Dual-use technology

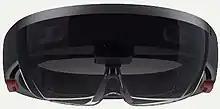
Microsoft's HoloLens 2

Early 2019, Microsoft announced the HoloLens 2, smart glasses that will allow consumers to experience augmented reality within the real world. However, it was revealed Microsoft made a 479 million dollar deal with the U.S. government. This contract would have Microsoft create and supply the U.S. Army a separate version of the HoloLens smart glasses called the Integrated Visual Augmentation System (IVAS). The IVAS would be used to train soldiers, as well as field medics with battlefield experience within a virtual environment. This version of the HoloLens allowed the soldiers to have a virtual map of their current environment, friendly units' locations, and much more. An anonymous Microsoft employee published an open letter demanding that Microsoft terminate the IVAS contract. Microsoft president Brad Smith had previously made a public blog post outlining the company's stance on "how technology companies should work with the government, and specifically whether companies should supply digital technology to the military."